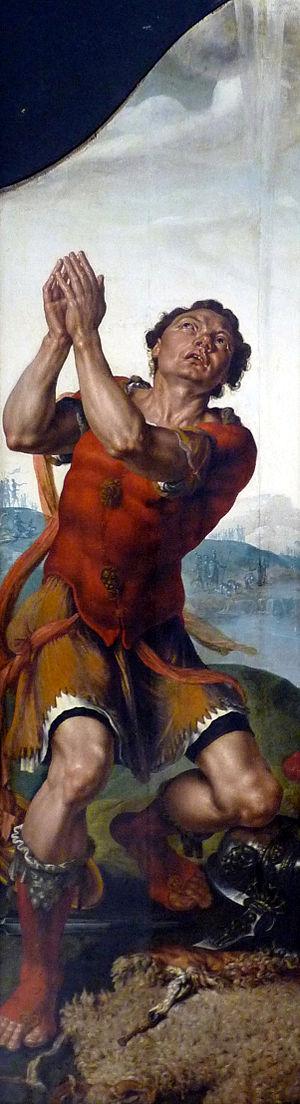
Gédéon
Gédéon ou Gideon, également connu sous le nom de Yeroubbaal, est un personnage biblique du Livre des Juges. Il est issu de la tribu de Manassé.